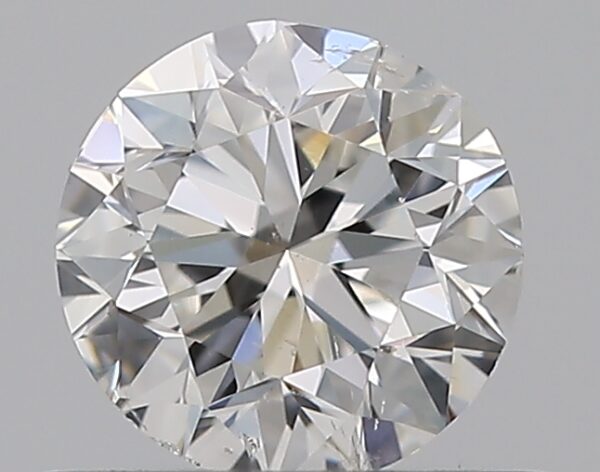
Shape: round
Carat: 0.5
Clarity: SI2
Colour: F
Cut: GD
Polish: VG
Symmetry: GD
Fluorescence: N
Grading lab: GIA
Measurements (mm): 4.87 x 4.96 x 3.19